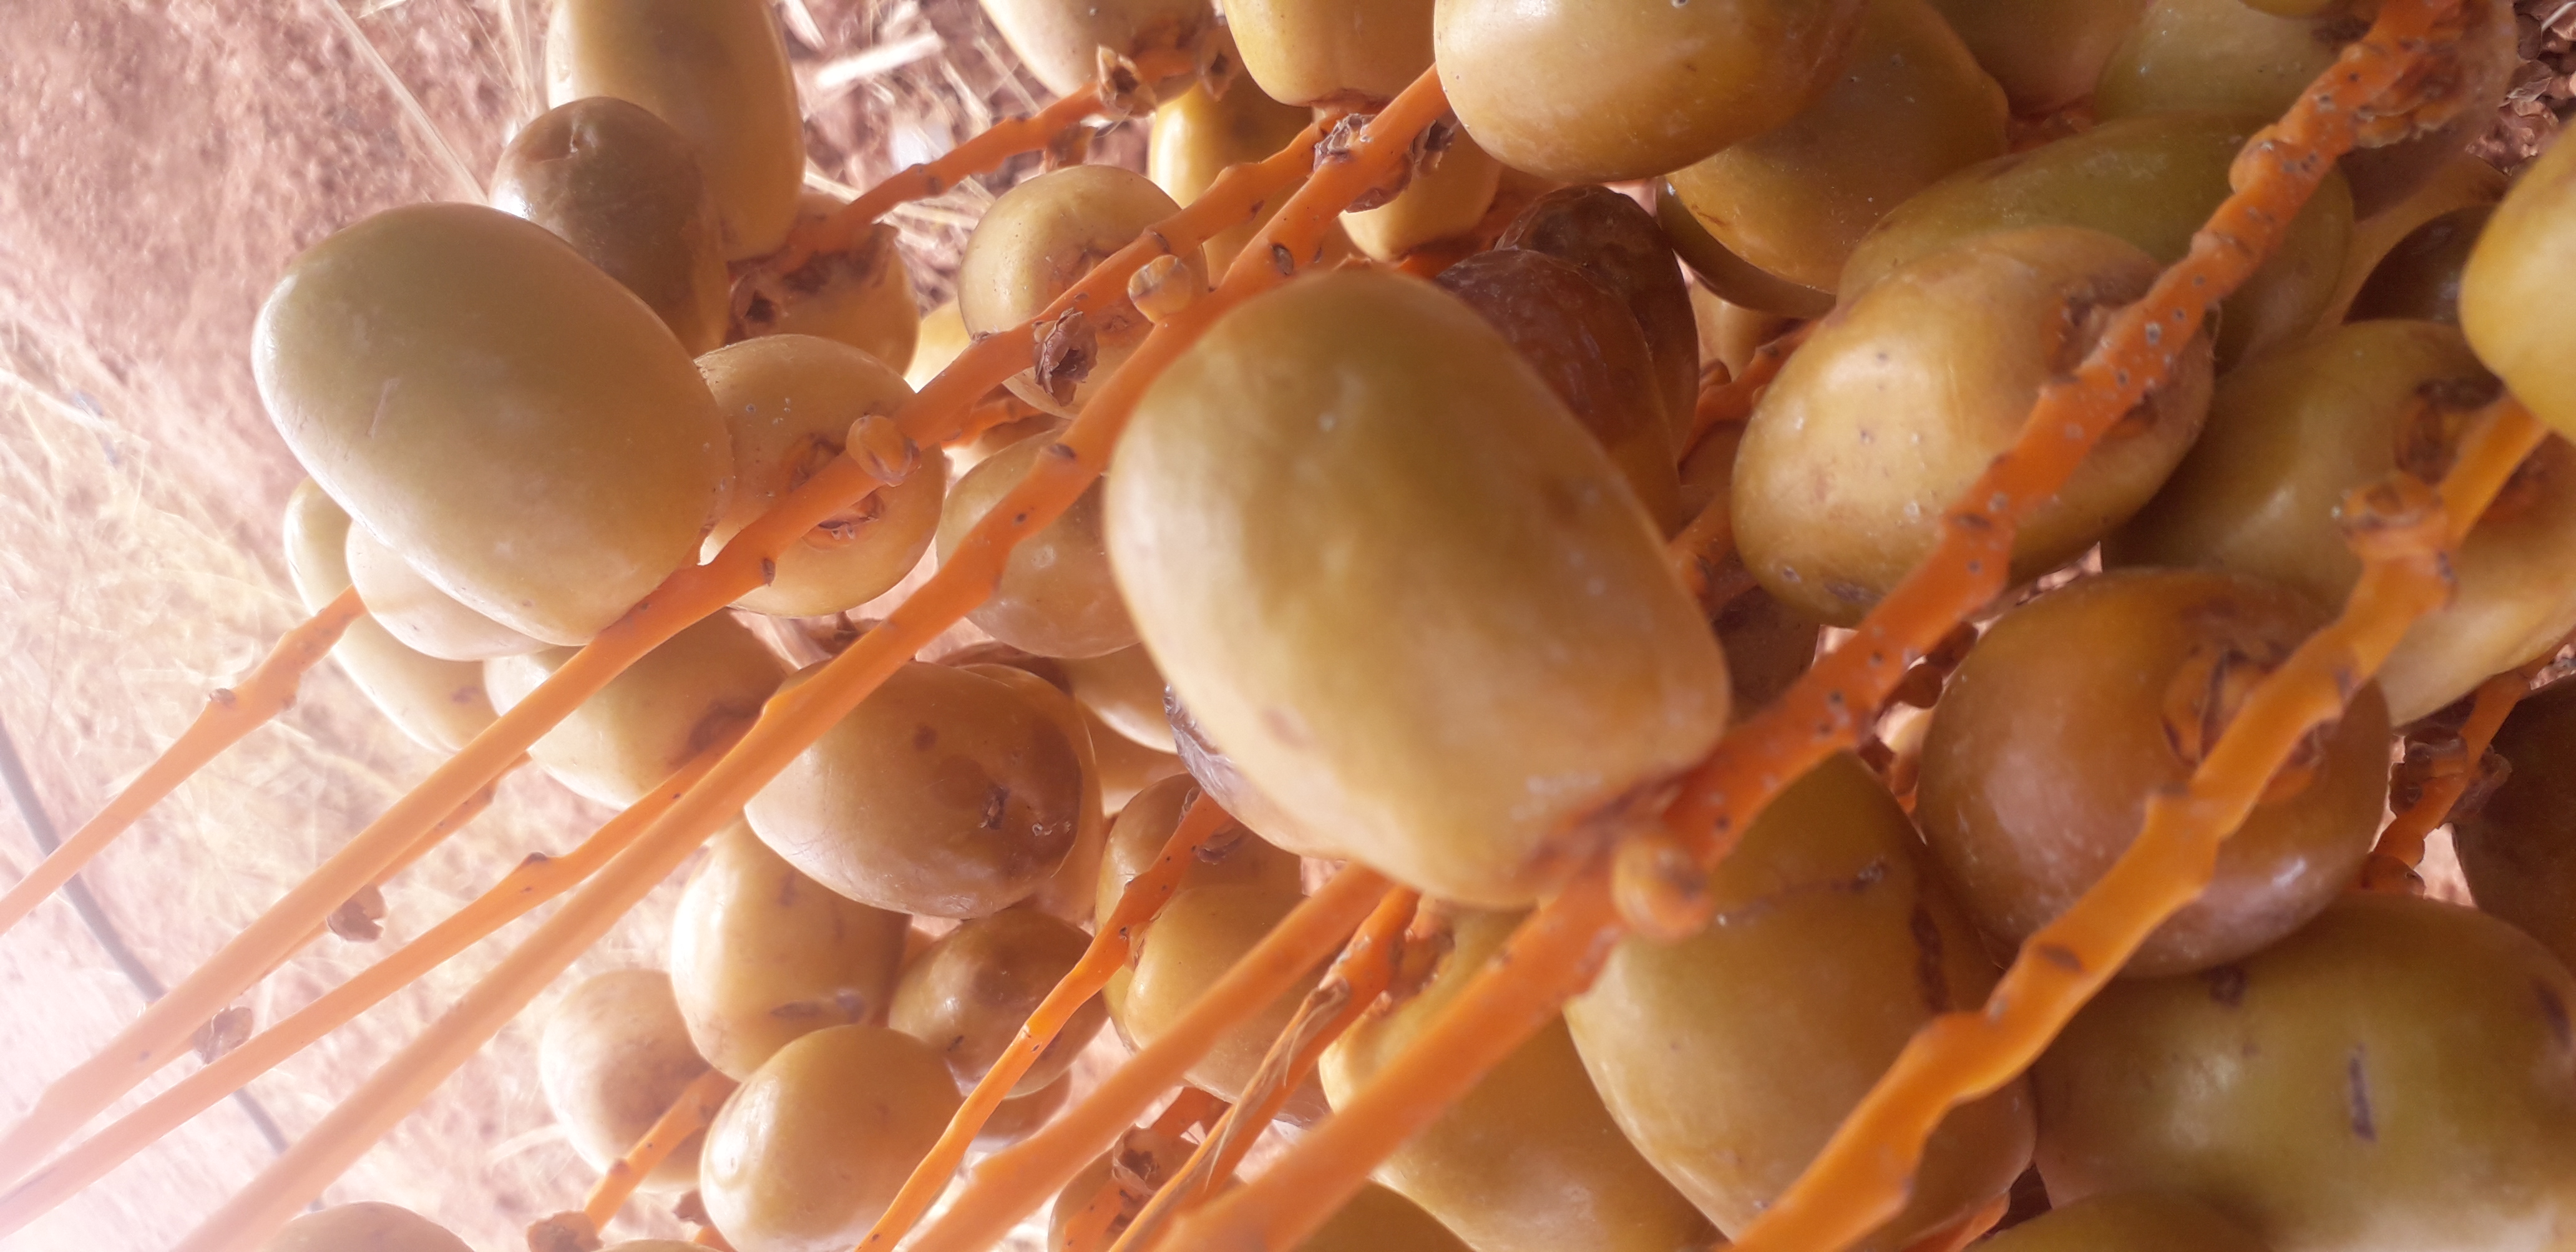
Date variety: Boufagous